22 Tauri

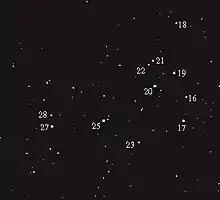
Flamsteed numbers for the brighter stars of the Pleiades

22 Tauri is a component of the Asterope double star in the Pleiades open cluster. "22 Tauri" is the stars' Flamsteed designation. It is situated near the ecliptic and thus is subject to lunar occultation. The star has an apparent visual magnitude of 6.43, which is near the lower threshold of visibility to the naked eye. Anybody attempting to view the object is likely to instead see the Asterope pair as a single elongated form of magnitude 5.6. Based upon an annual parallax shift of , this star is located 444 light years away from the Sun. It is moving further from the Earth with a heliocentric radial velocity of +7 km/s.